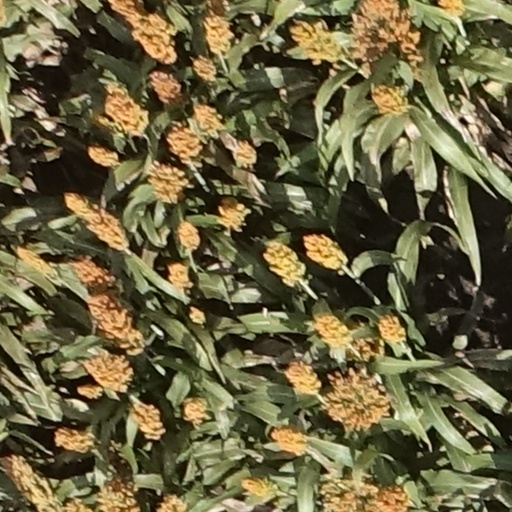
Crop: sorghum